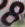
Number: 8